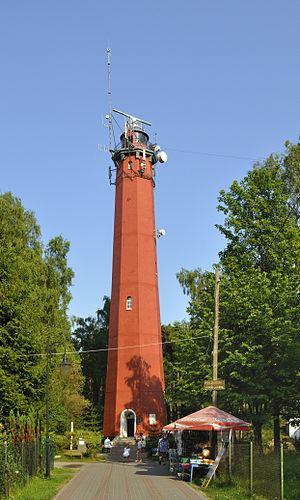
Le phare de Hel est un phare situé en Pologne dans la commune de Hel sur la mer Baltique.